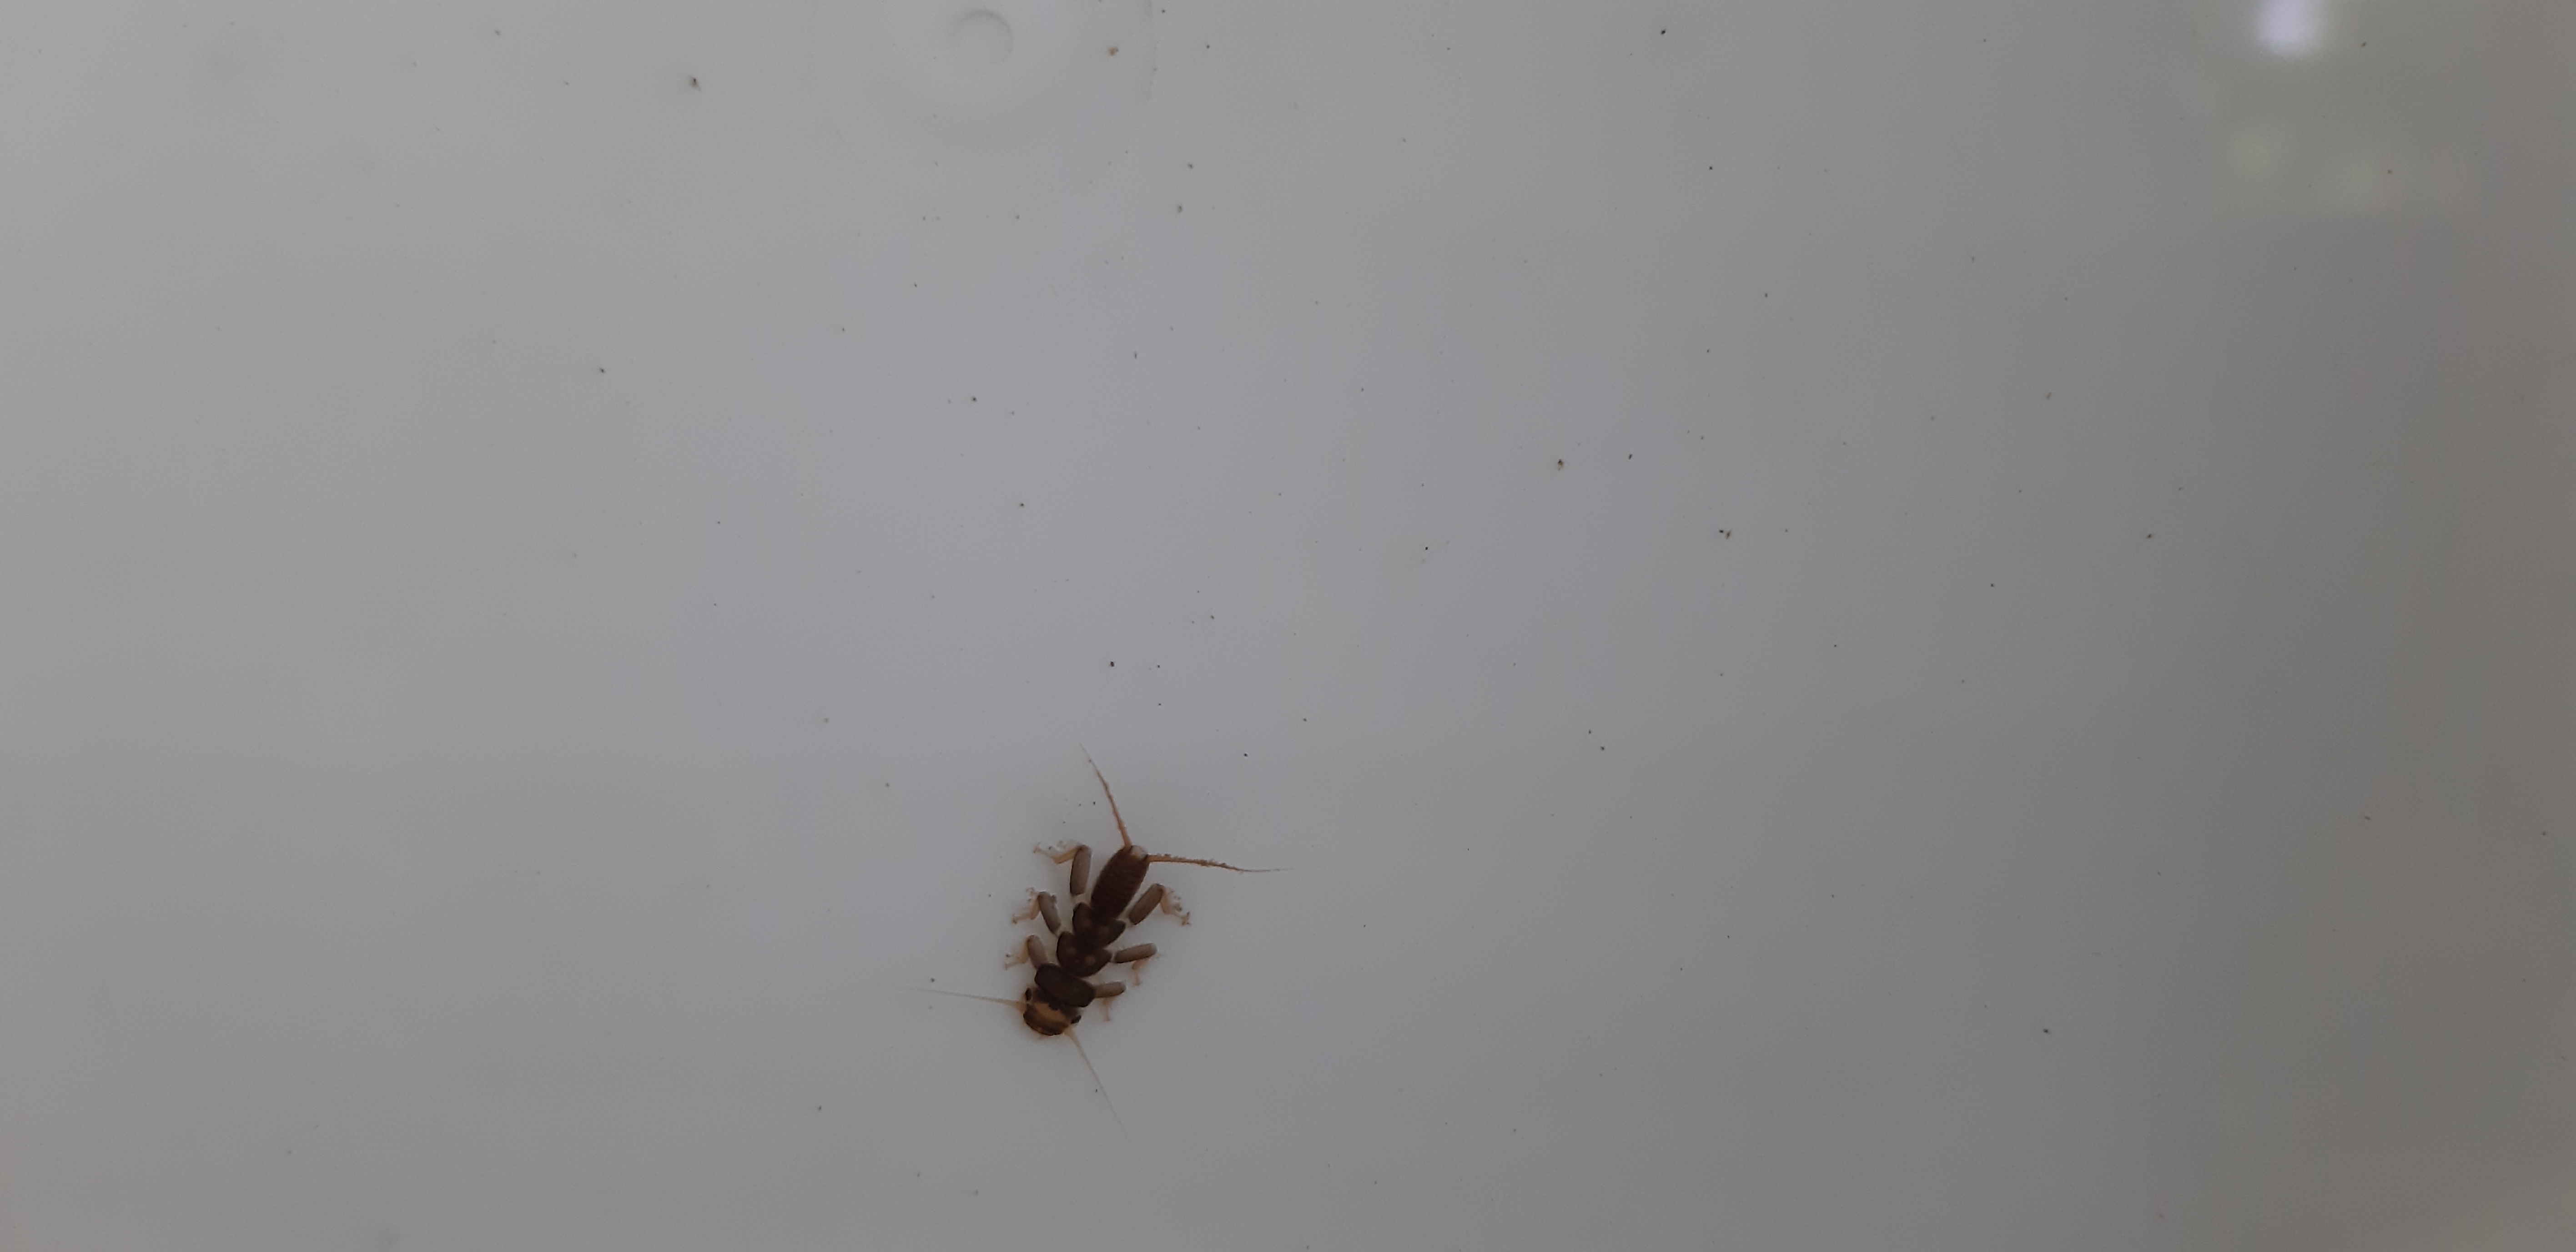
Macroinvertebrate group: stoneflies